Left- and right-hand traffic

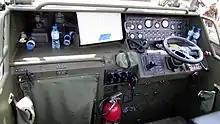
Helmsman's station on a Philippine Marine Corps patrol boat

Many former British colonies in the region have always been LHT, including Australia, New Zealand, Fiji, Kiribati, Solomon Islands, Tonga, and Tuvalu; and nations that were previously administered by Australia: Nauru and Papua New Guinea.